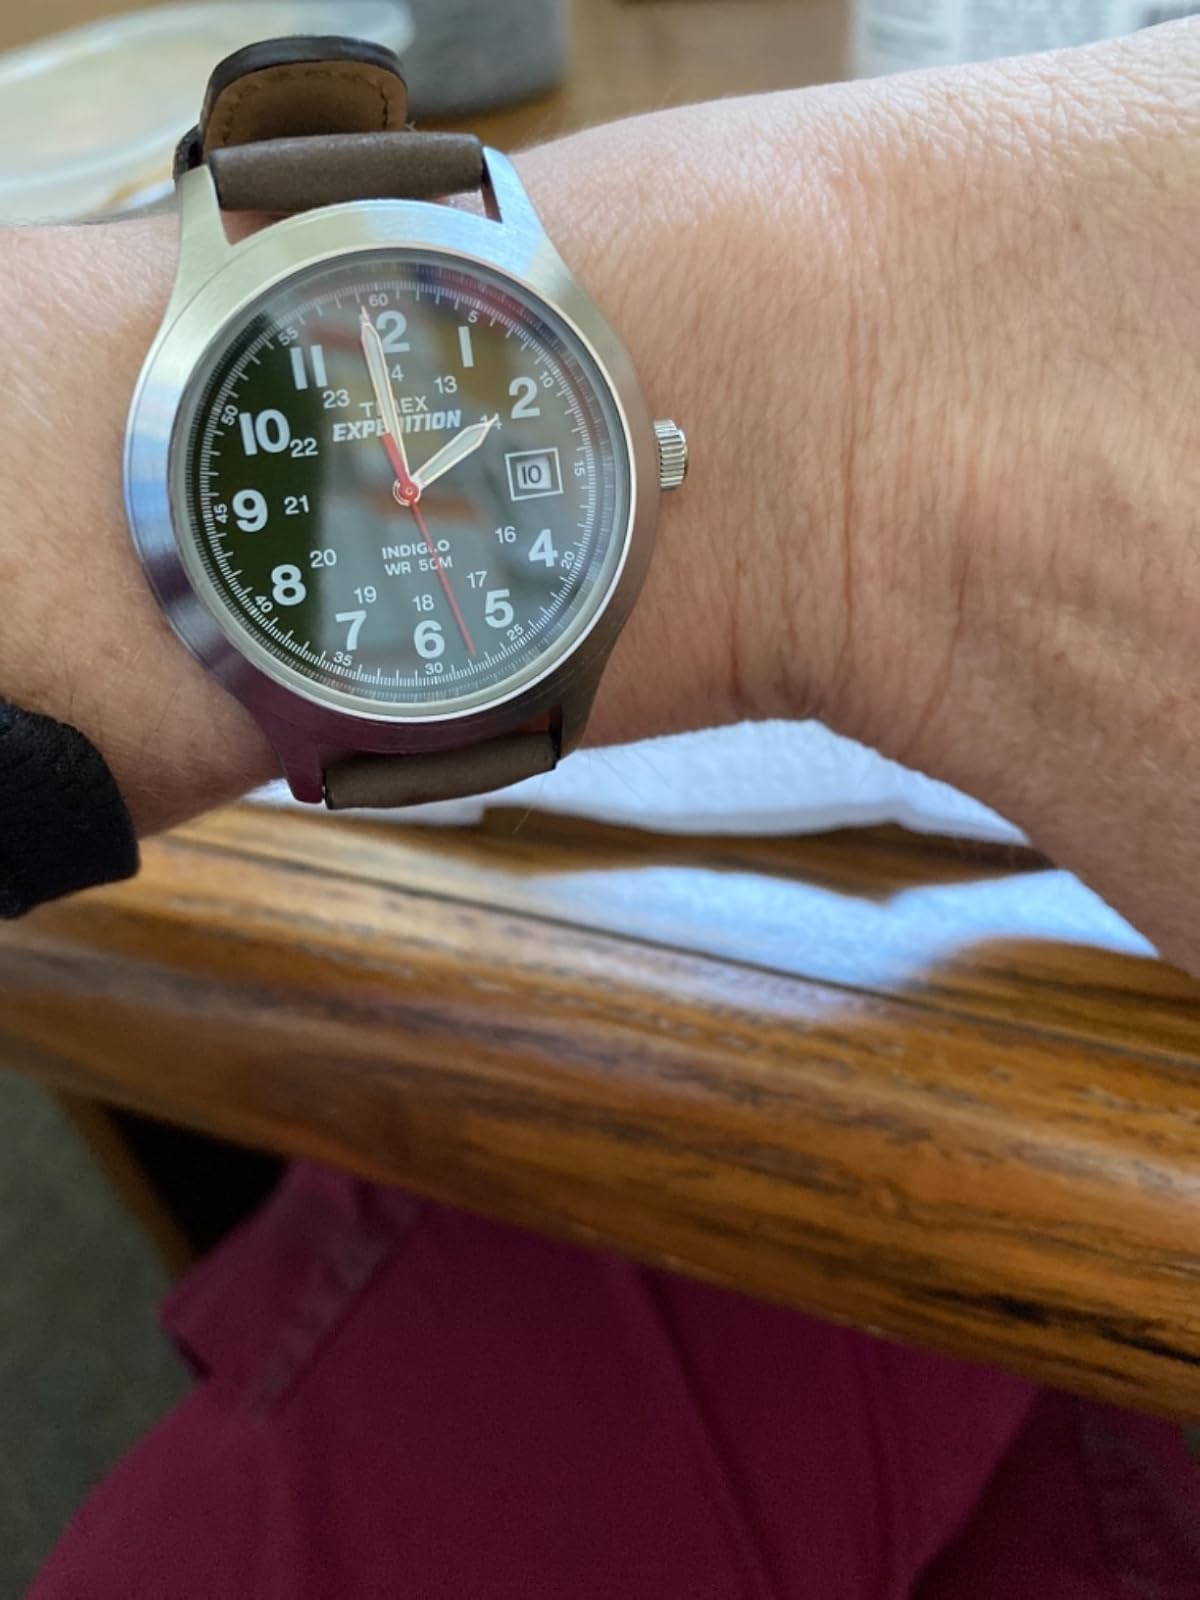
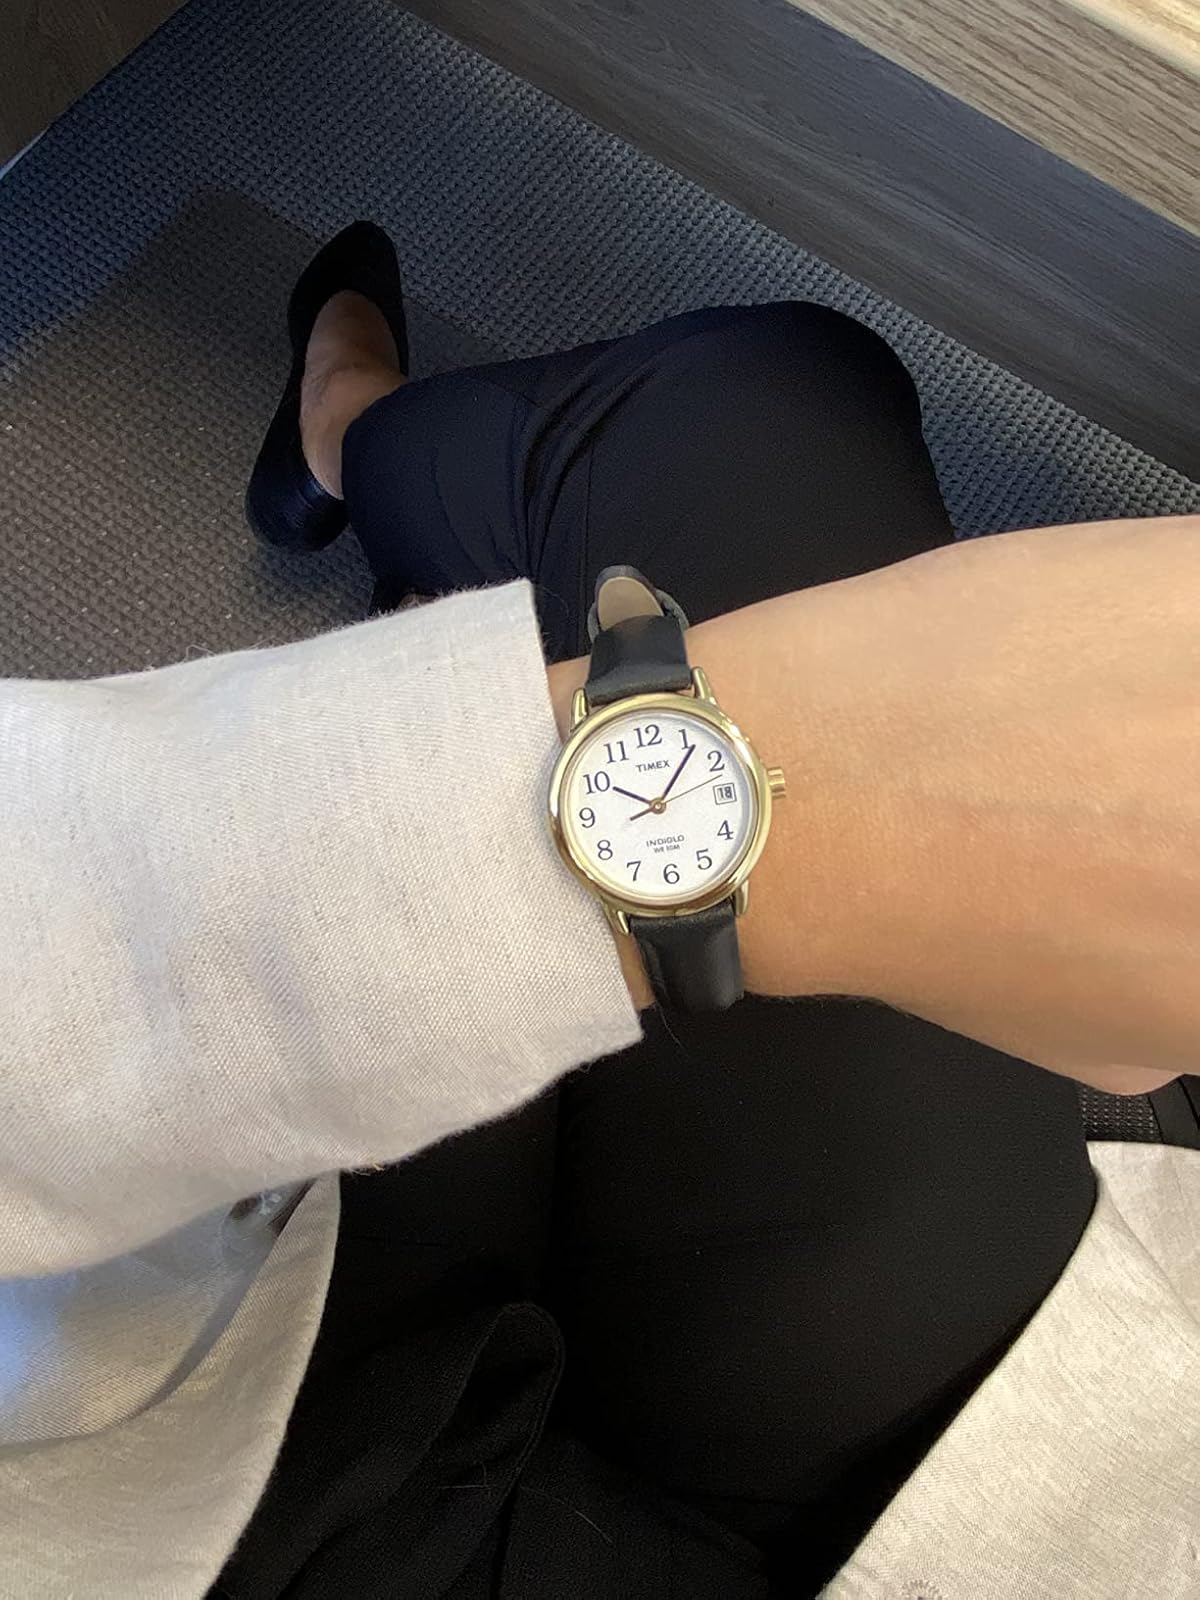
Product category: accessories_watch
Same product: no